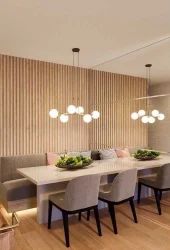
Label: Dining_Room_Interior_Designing_Service